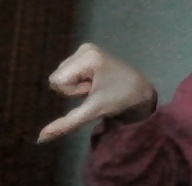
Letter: waw